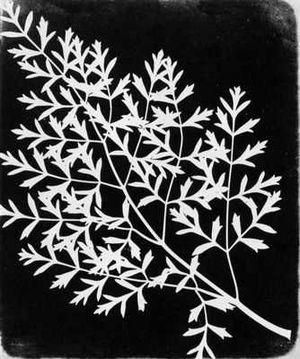
Le Violon d'Ingres est une célèbre photographie en noir et blanc réalisée par l'artiste américain Man Ray en 1924. Elle représente Kiki de Montparnasse, nue, dont le dos arbore les ouïes d'un violon.
Le photogramme est une image photographique obtenue sans utiliser d'appareil photographique, en plaçant des objets sur une surface photosensible et en l'exposant ensuite directement à la lumière.